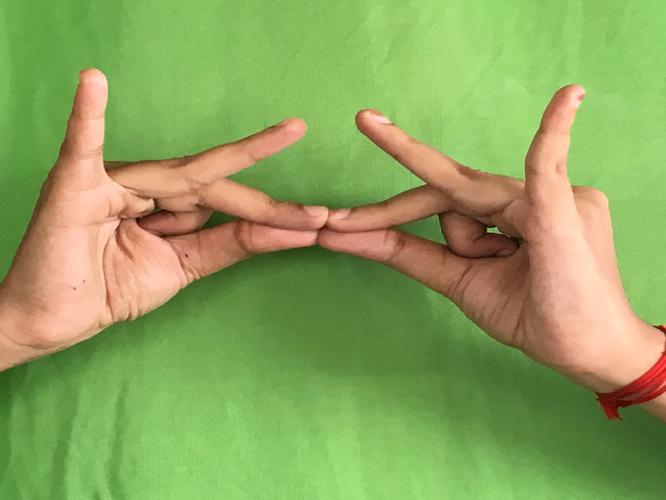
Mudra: Sakata
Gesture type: double_hand